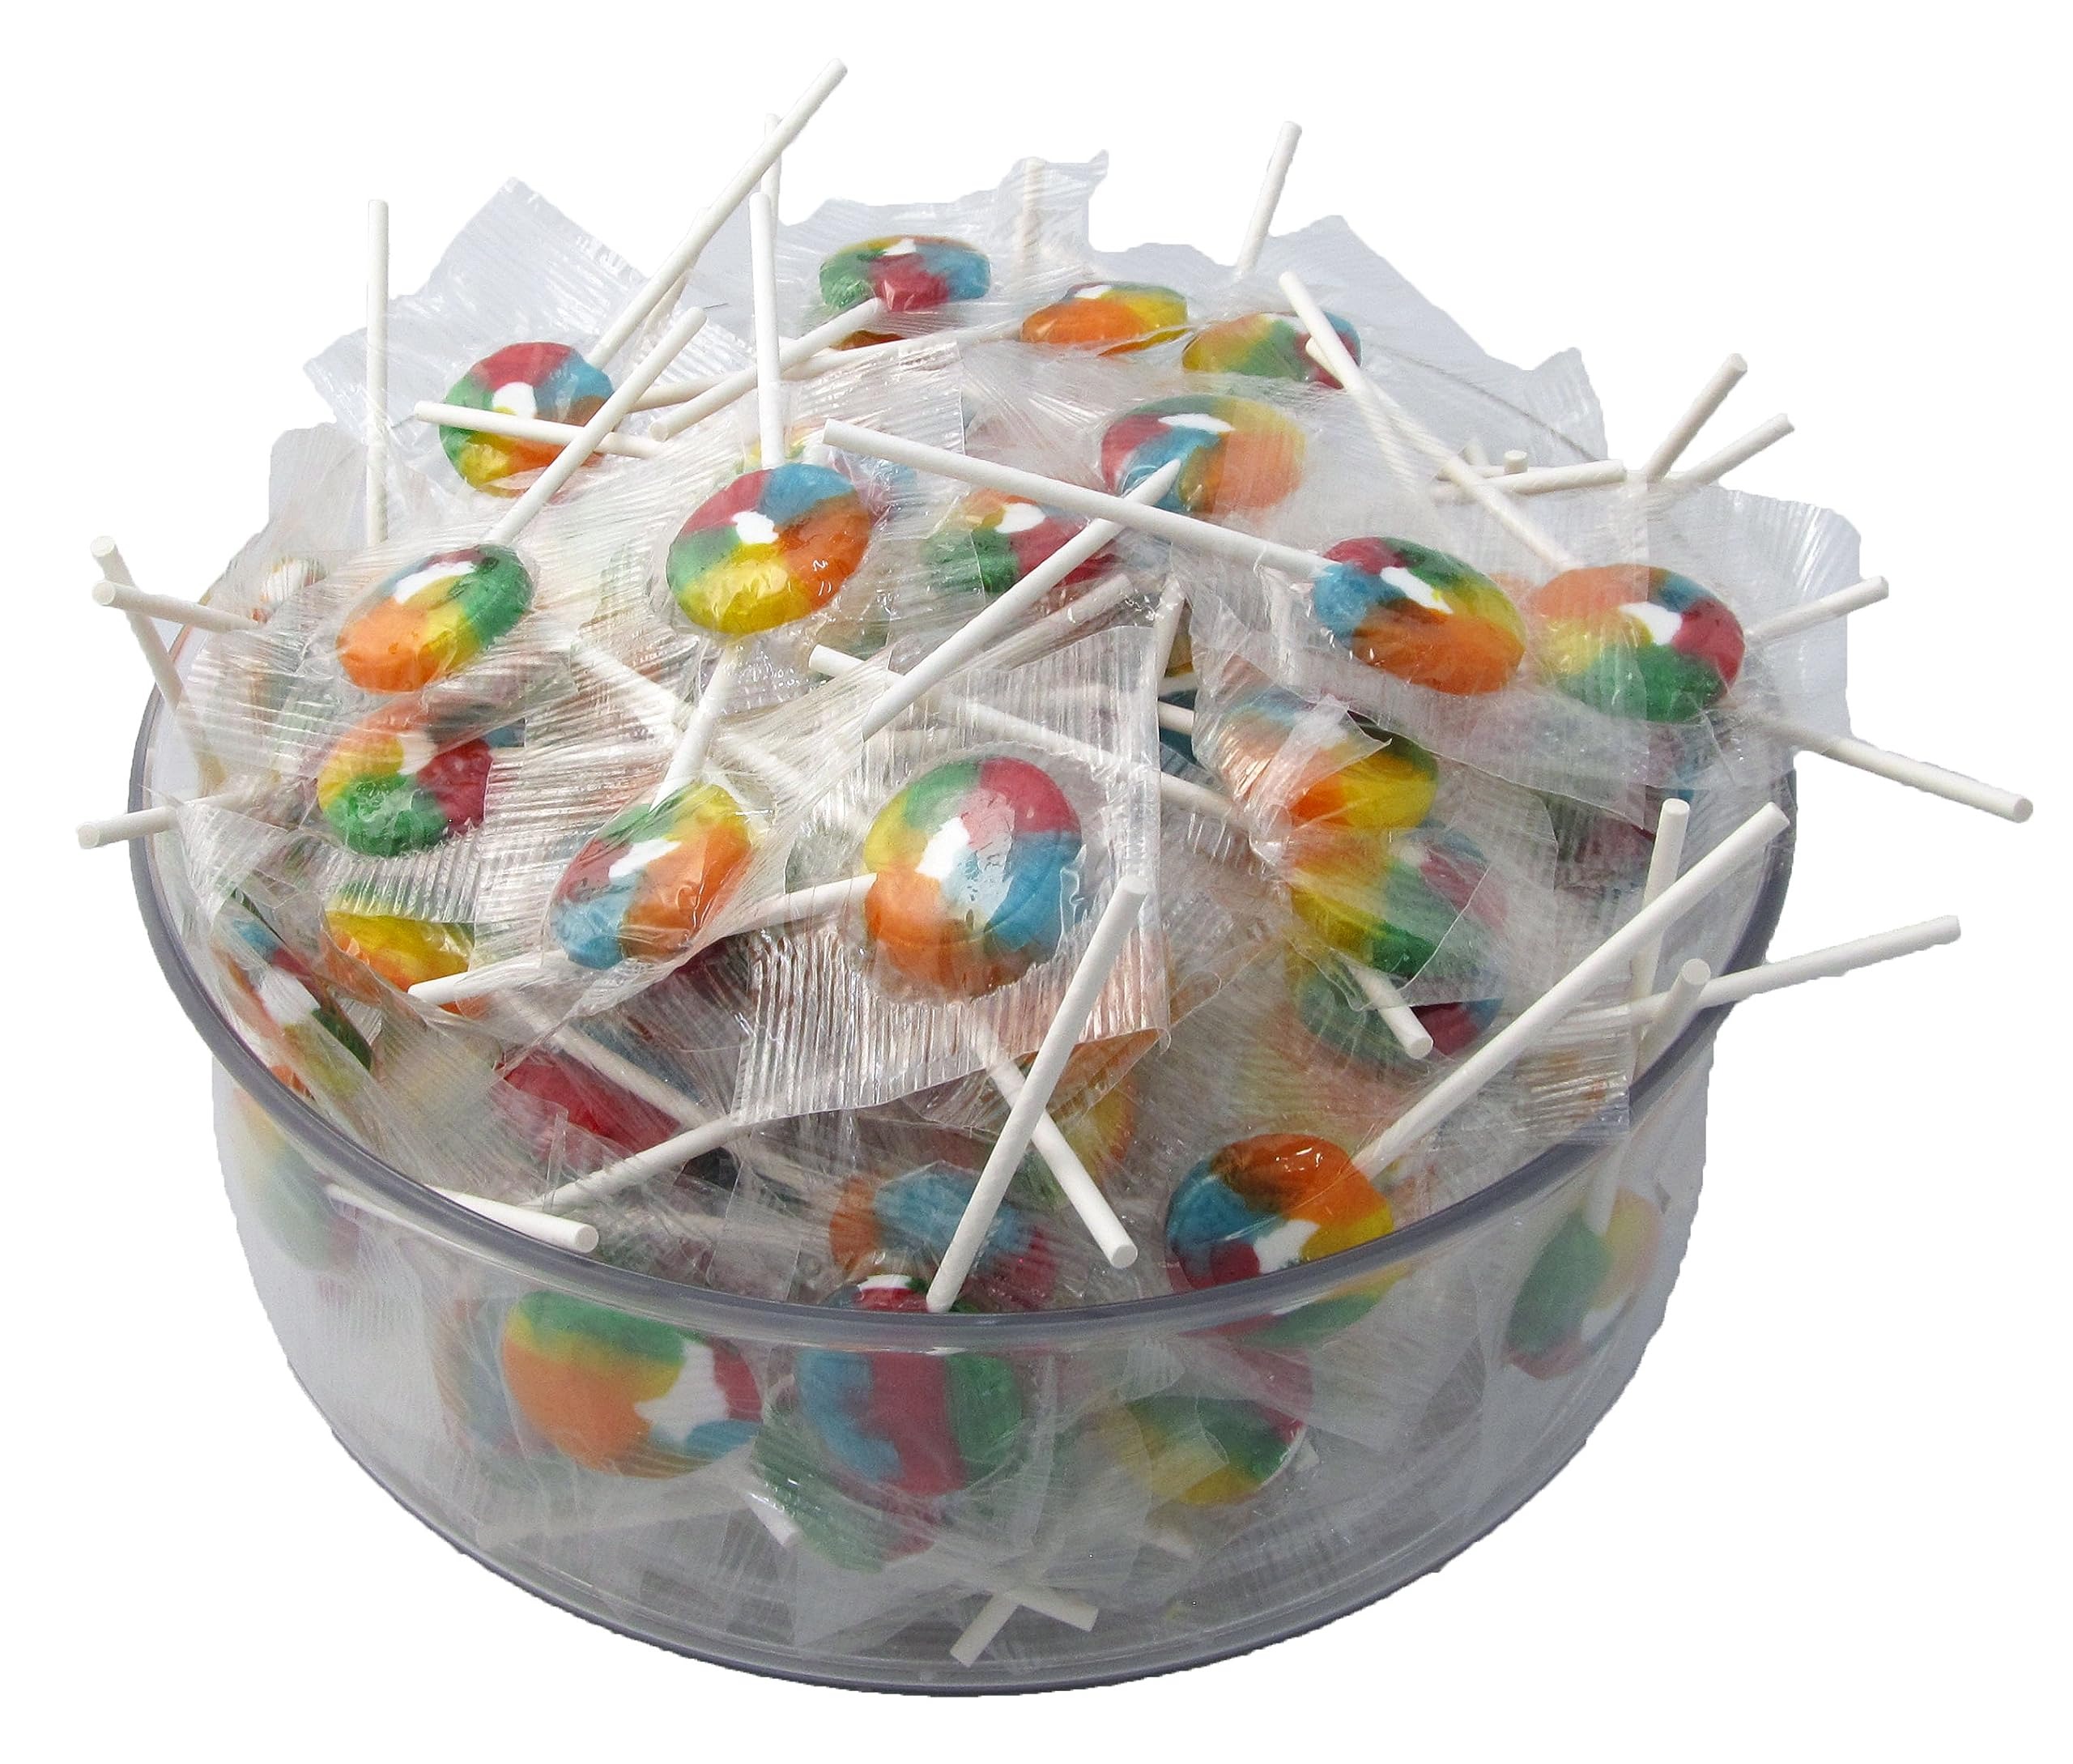
Item Name: Clown Global Brands Rainbow Lollipops | 1,170 Count Bag | Gluten Free | Tutti Frutti Flavor | Great for Kids Parties
Bullet Point 1: Satisfies Your Sweet Tooth
Bullet Point 2: Delicious Fruity Flavor
Bullet Point 3: Gluten Free
Bullet Point 4: Eye Catching and Colorful!
Bullet Point 5: Economical and FUN!
Bullet Point 6: +- 1,170 lollipops per case
Bullet Point 7: Tutti Frutti Flavored
Product Description: Rainbow assorted sweet, fruit flavored, round, hardened colored candy on a stick. Perfect for parties, festivals, and parades!
Value: 64.0
Unit: Ounce

Price: 54.99